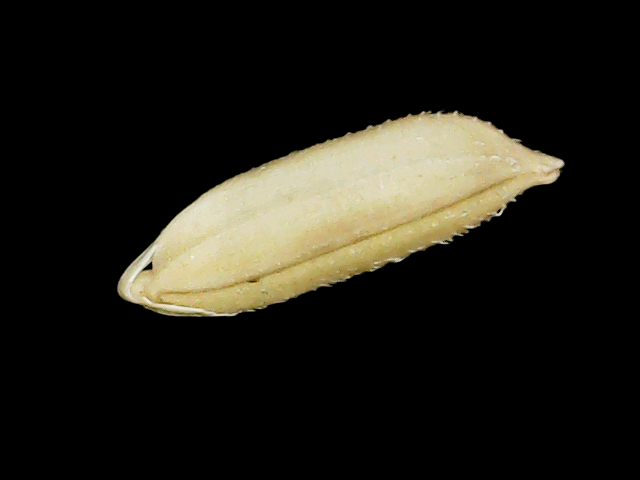
Rice variety: Binadhan11